Gammelgarn Church

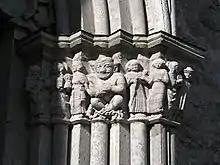
Detail of the decorated main portal

The church is built next to a defensive tower, erected in the 12th century and probably built to protect the congregation from raiders from across the Baltic Sea. The present-day church is largely from the 14th century. Only the tower remains of an older church on the same site. The tower was originally part of the nave of this first, Romanesque church. The current tower roof dates from 1755.